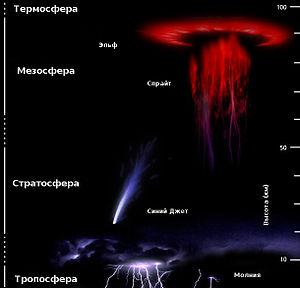
Phénomènes de décharge électrique dans la haute atmosphère